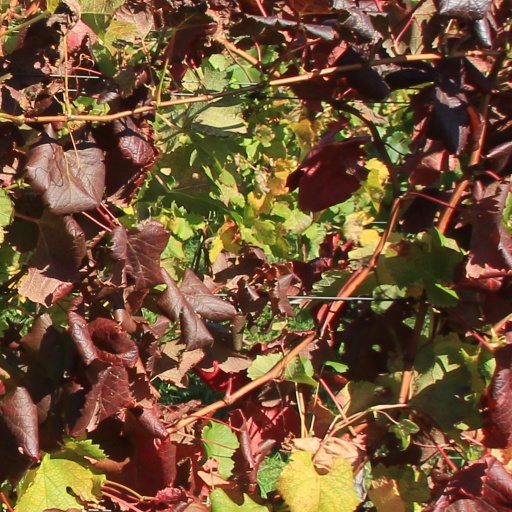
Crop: grape